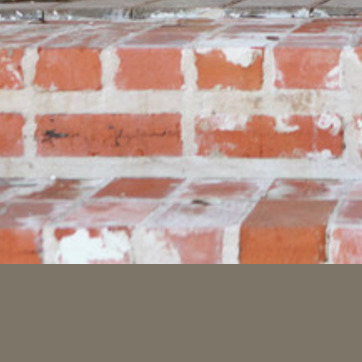
Material: brick